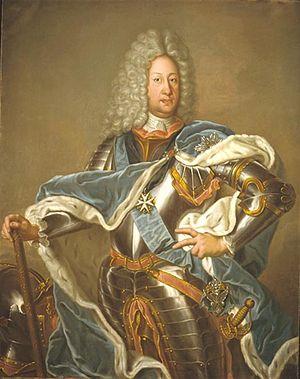
Le comte Boris Petrovitch Cheremetiev, né le 25 avril 1652 et mort le 17 février 1719, est un aristocrate russe, familier de Pierre le Grand qui s'illustra à la bataille de Poltava. Il est nommé Generalfeldmarschall en 1701.